Yevgeny Tarle

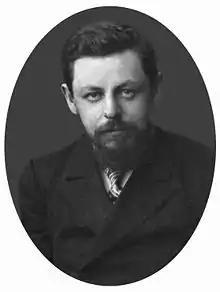
Tarle in 1903

Yevgeny Viktorovich Tarle (– 6 January 1955) was a Soviet historian, Marxist scholar, and academician of the Russian Academy of Sciences, who studied and published on topics such as the Napoleonic invasion of Russia and the Crimean War. Much of his work dealt with themes of Marxist historiography, imperialism, and Russian nationalism. Tarle spent much of his professional life disagreeing with state authorities over his scholarship and was also a founder of the Moscow State Institute of International Relations (Russia's diplomatic university).